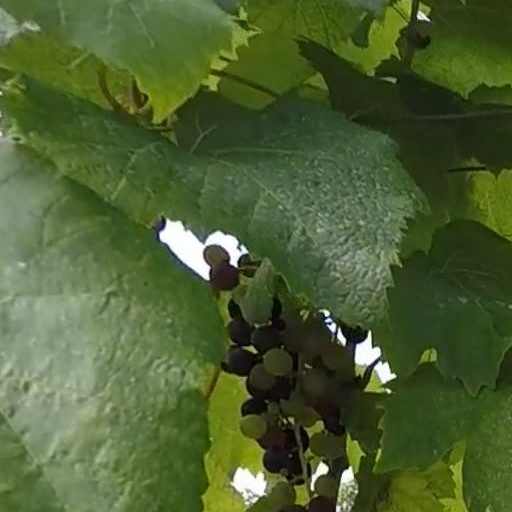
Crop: grape